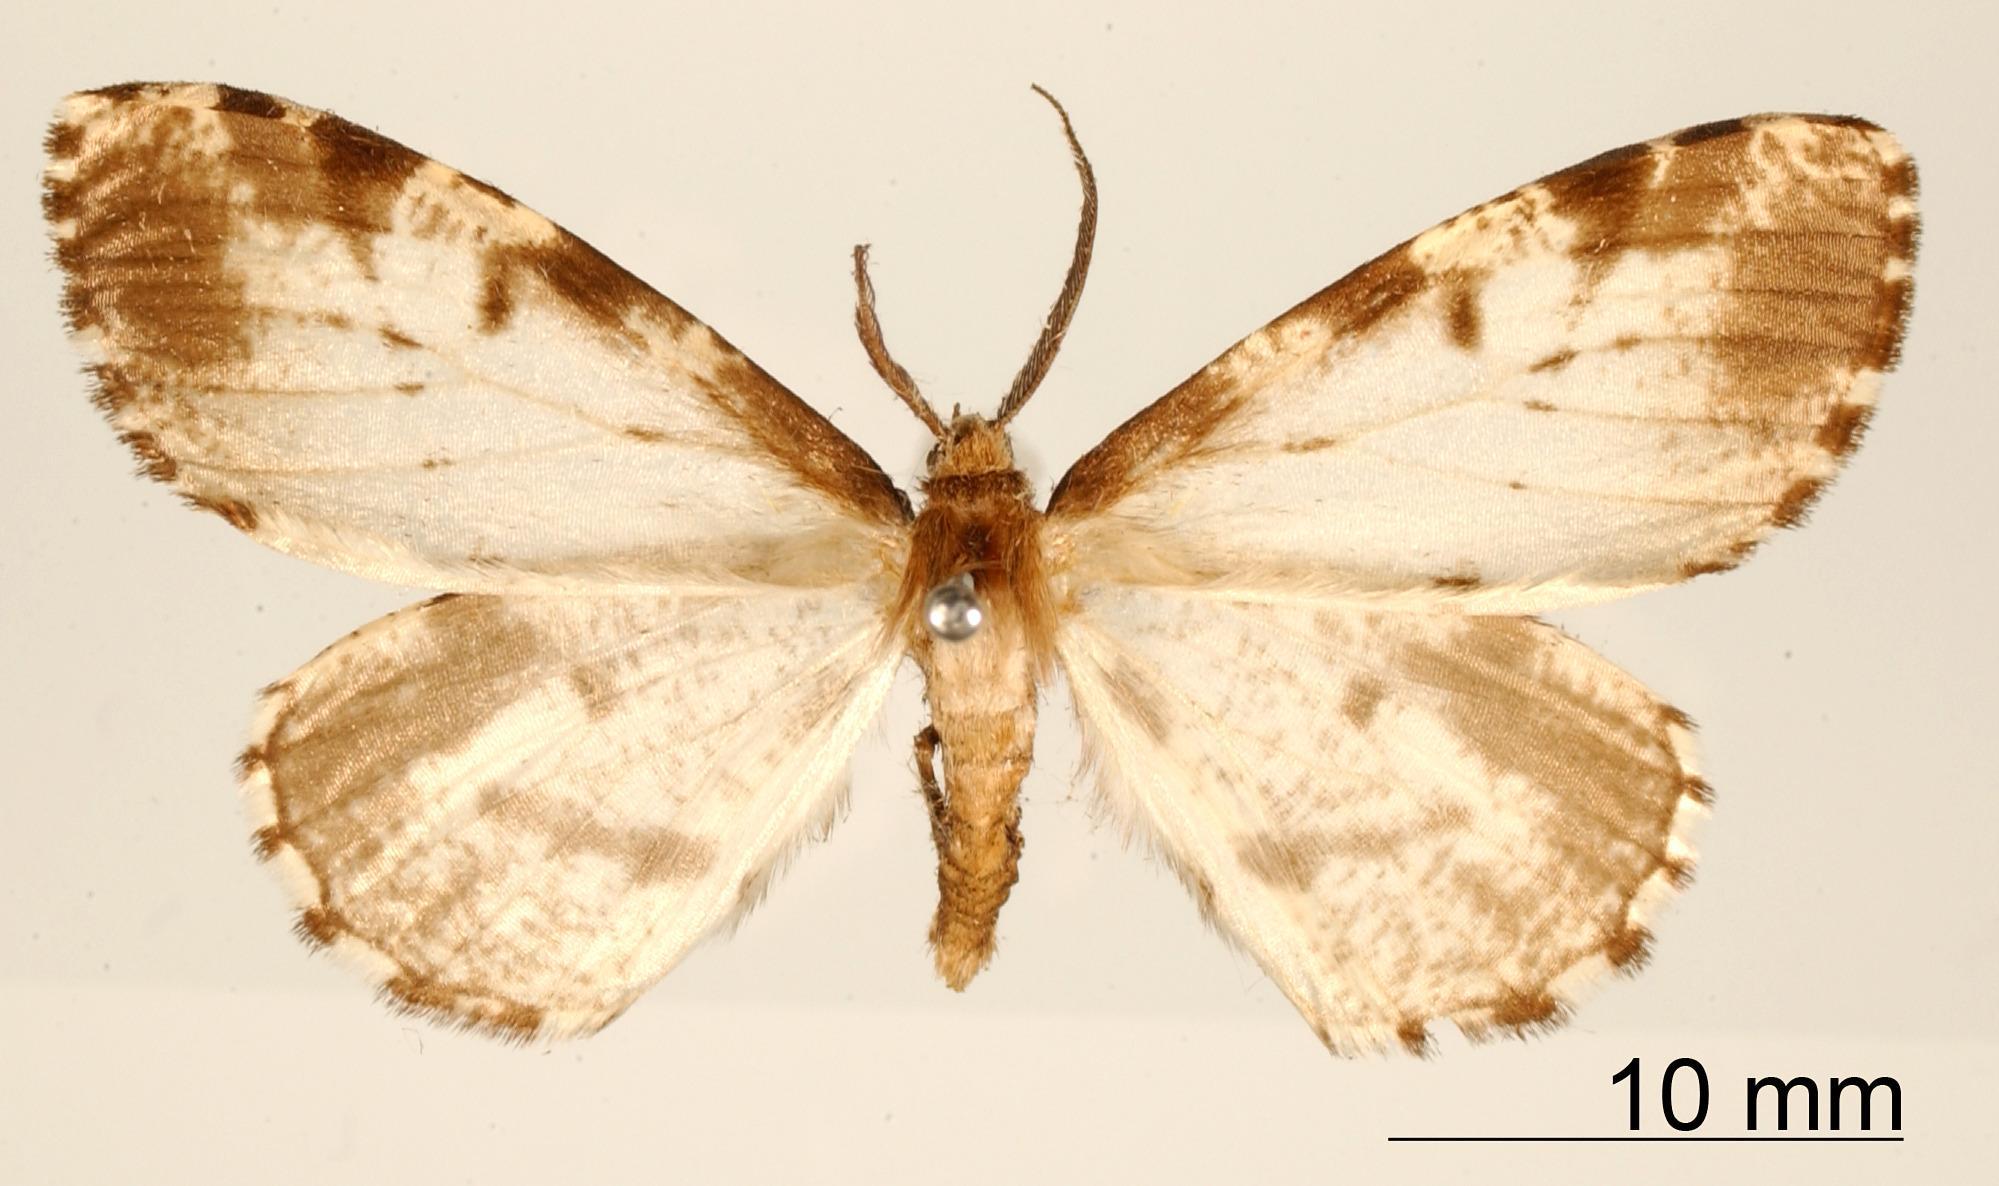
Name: Nipteria pseuderna
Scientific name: Nipteria pseuderna Dognin, 1907
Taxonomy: Animalia, Arthropoda, Insecta, Lepidoptera, Geometridae, Ennominae
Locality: Huancabamba, Peru, Peru